Meillerwagen

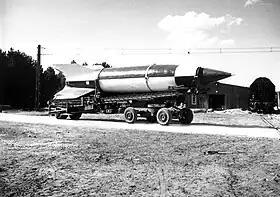
V-2 rocket on Meillerwagen for Operation Backfire near Cuxhaven in 1945

The Meillerwagen was a German World War II trailer used to transport a V-2 rocket from the 'transloading point' of the Technical Troop Area to the launching point, to erect the missile on the "Brennstand", and to act as the service gantry for fuelling and launch preparation.